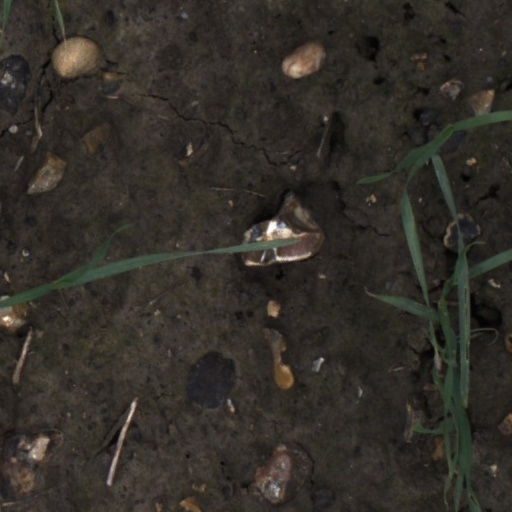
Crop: wheat